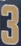
Number: 3